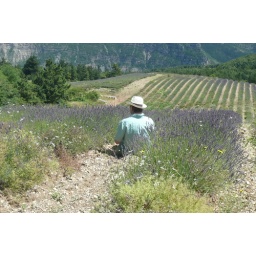
Lavender field in the sky